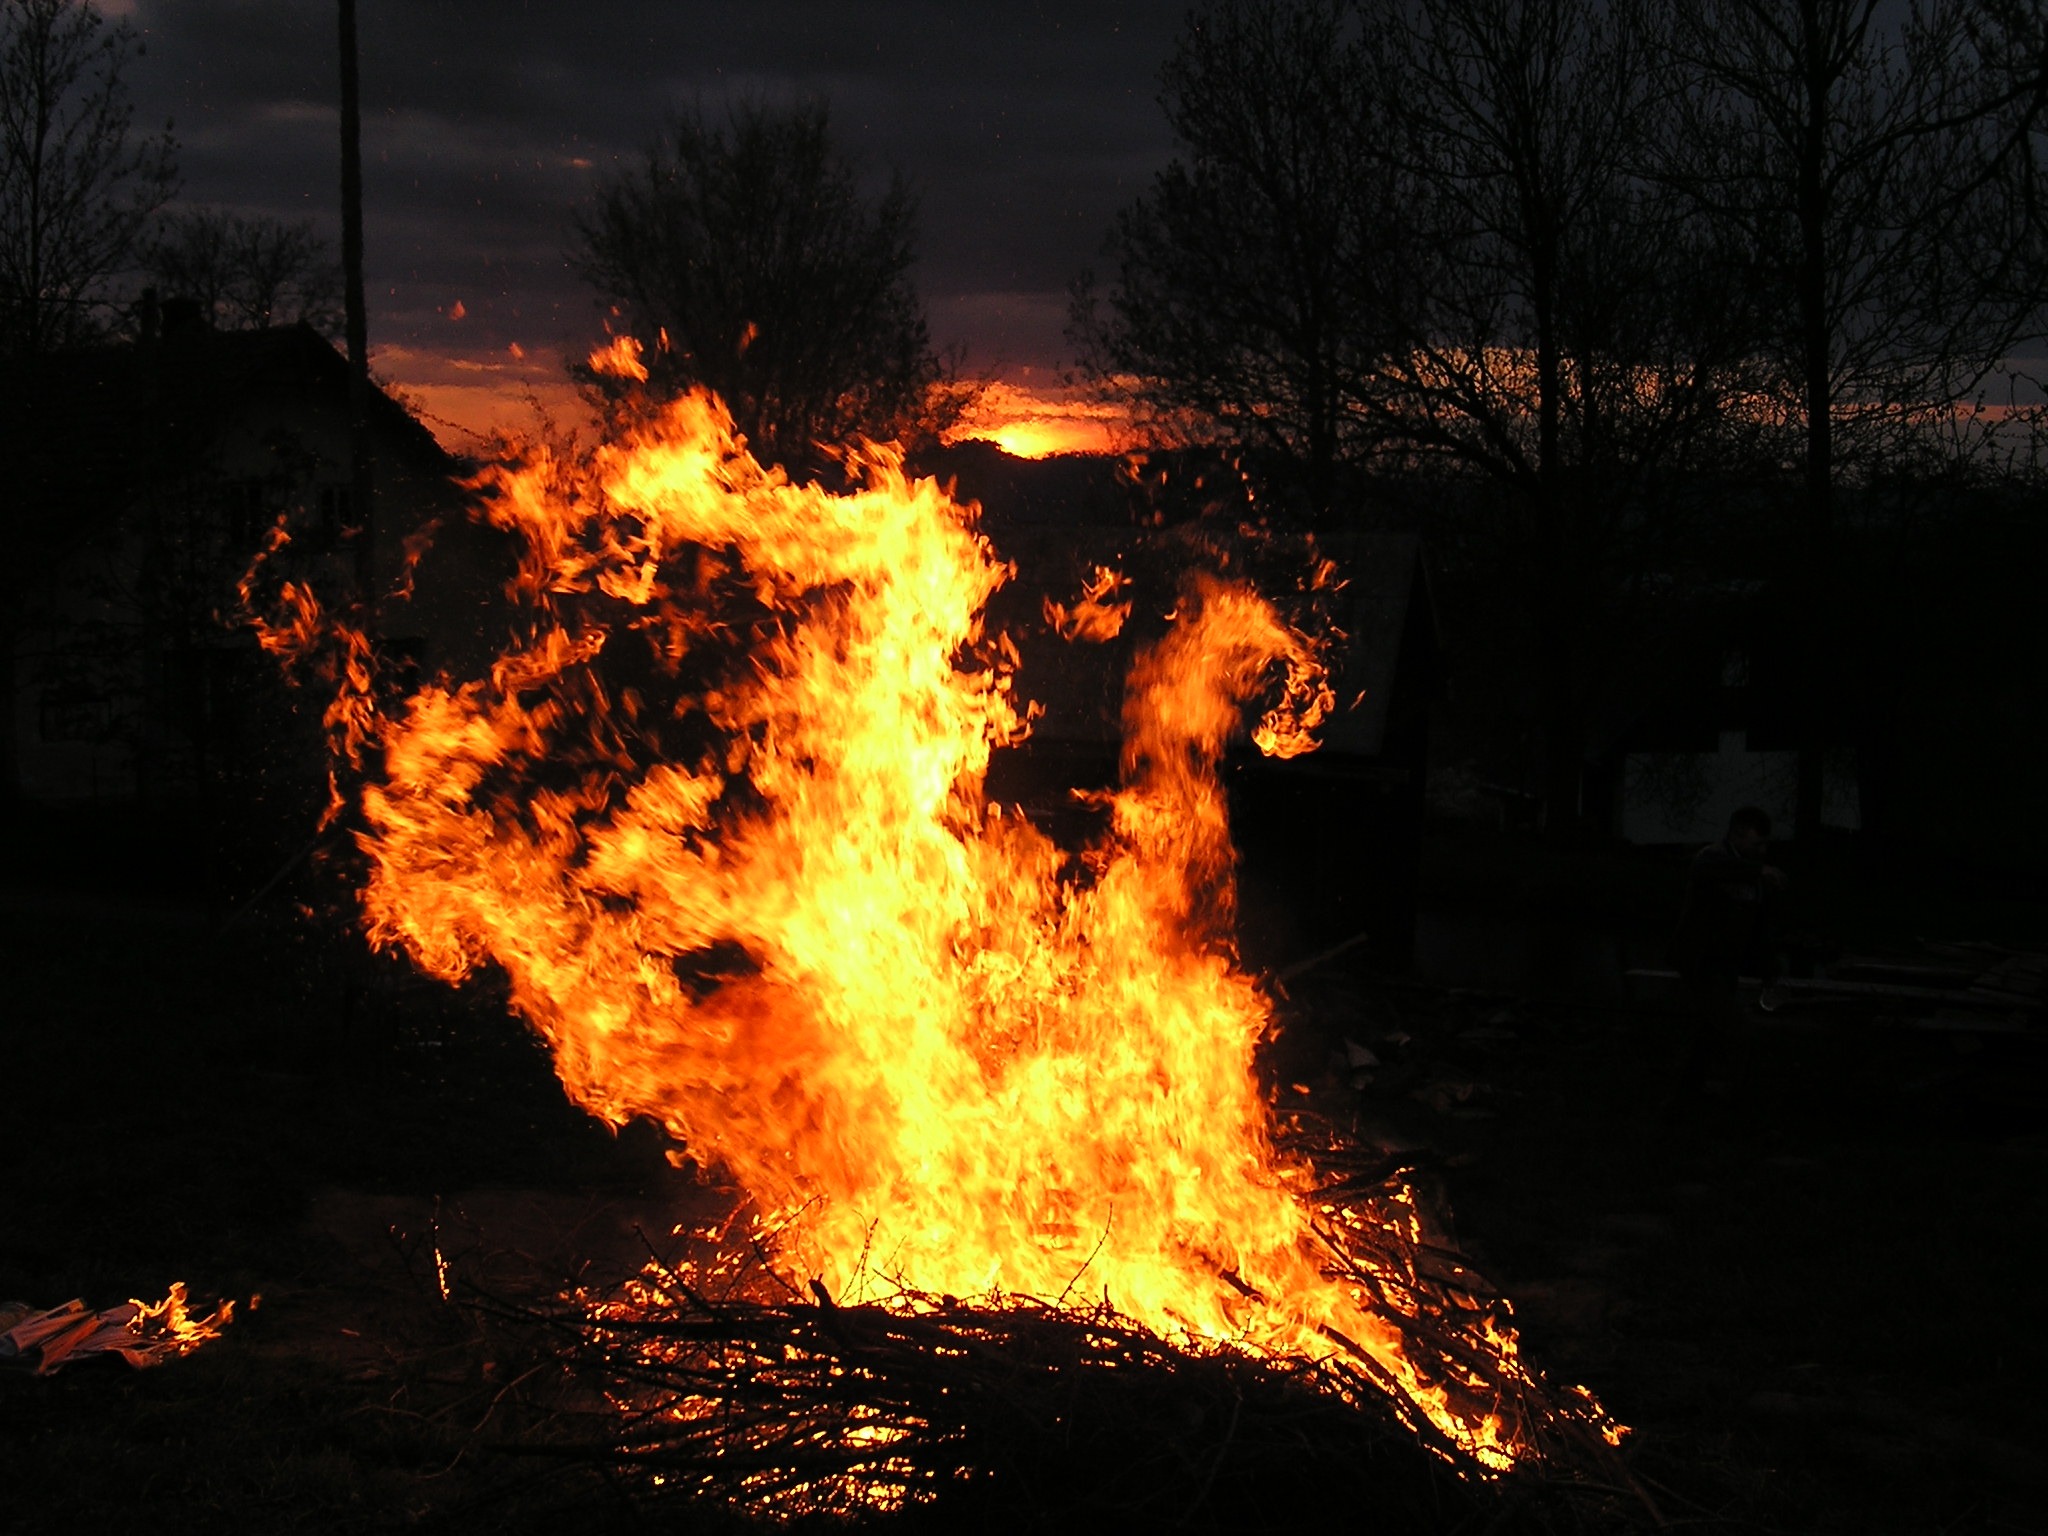
flame, fire, campfire, bonfire, heat, burn, brand, hot, embers, geological phenomenon